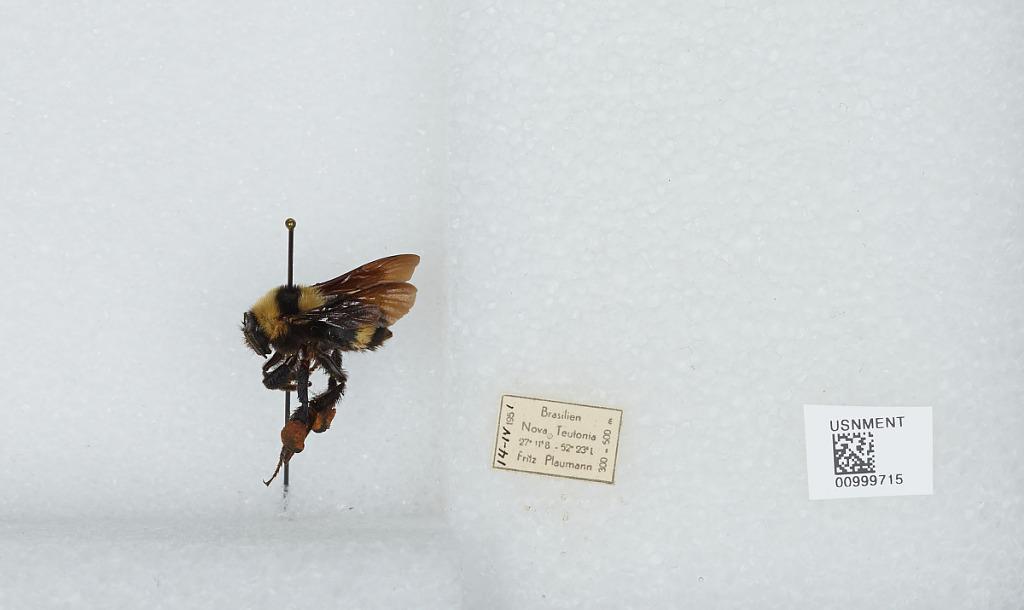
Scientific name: Bombus (Fervidobombus) medius Cresson
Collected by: F. Plaumann
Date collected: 1951-4-14
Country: Brazil
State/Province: Santa Catarina
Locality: Nova Teutonia
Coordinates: -27.1611, -52.42